First Presbyterian Church of New Orleans

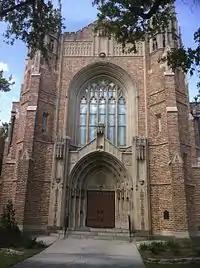
The exterior of the 1938 building

First Presbyterian Church of New Orleans was formed as a result of a public meeting on February 9, 1818, when a subscription list was opened to purchase a lot and build a church. Gifts were pledged by prospective members and interested citizens, and the City Council gave a lot and later $10,000. The first minister, Rev. Sylvester Larned, recruited by Rev. Elias Cornelius of the Connecticut Missionary Society, began conducting services on January 22, 1818. The cornerstone for the original building on St. Charles Avenue between Union and Gravier Streets was laid on January 8, 1819. An outstanding orator and popular pastor citywide, Larned died of yellow fever in August 1820 when only 24 years old. He was succeeded by Dr. Theodore Clapp, whose theology split the congregation. In 1833 Dr Clapp and the majority of the members formed a congregationalist church which in the 20th century affiliated with the Unitarian-Universalists (who now occupy the church building across the street from First Presbyterian Church). The nine members who remained were served by Dr. Joel Parker who presided over the building of a new church on Lafayette Square in 1835.